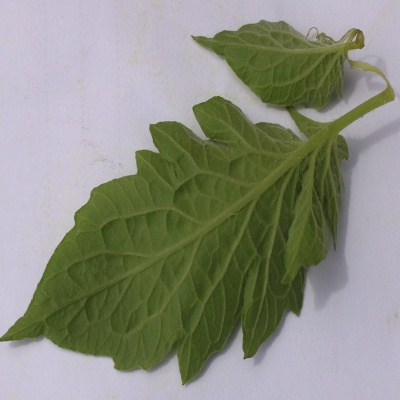
Crop: Tomato
Condition: healthy